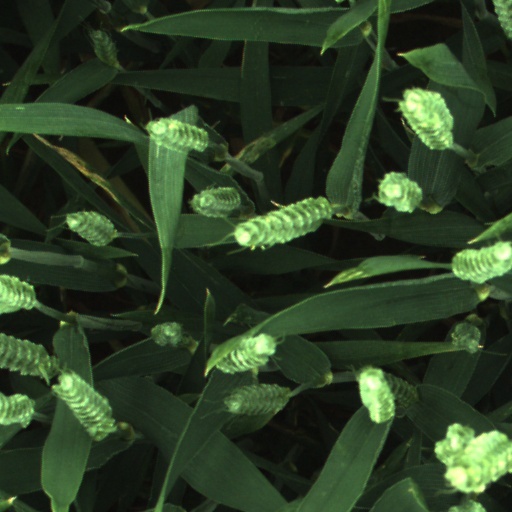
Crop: wheat